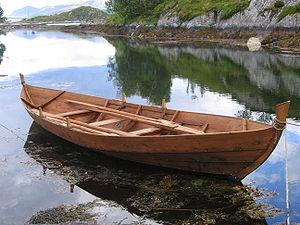
Un aviron est un outil destiné à la propulsion manuelle d'engins flottants, traditionnellement construit en bois. L'aviron appartient au vocabulaire maritime alors que la rame est du langage commun. L'aviron est utilisé depuis l'Antiquité pour des usages aussi divers que la pêche, la guerre, le sport. L'aviron utilise la force motrice des corps des rameurs.
Un færing est un type de bateau de pêche traditionnel scandinave en bois, à rames et parfois à voile. Il est le plus petit des types de bateaux de Nordland.
Le bateau de Halsnøy désigne les restes d'une barque découverts en 1896 à l'ouest de la Norvège. La datation au carbone 14 indique une origine vers l'an 400. Les éléments originaux, brisés dans l'Antiquité et chargés de pierres se trouvent au Musée maritime de Bergen.